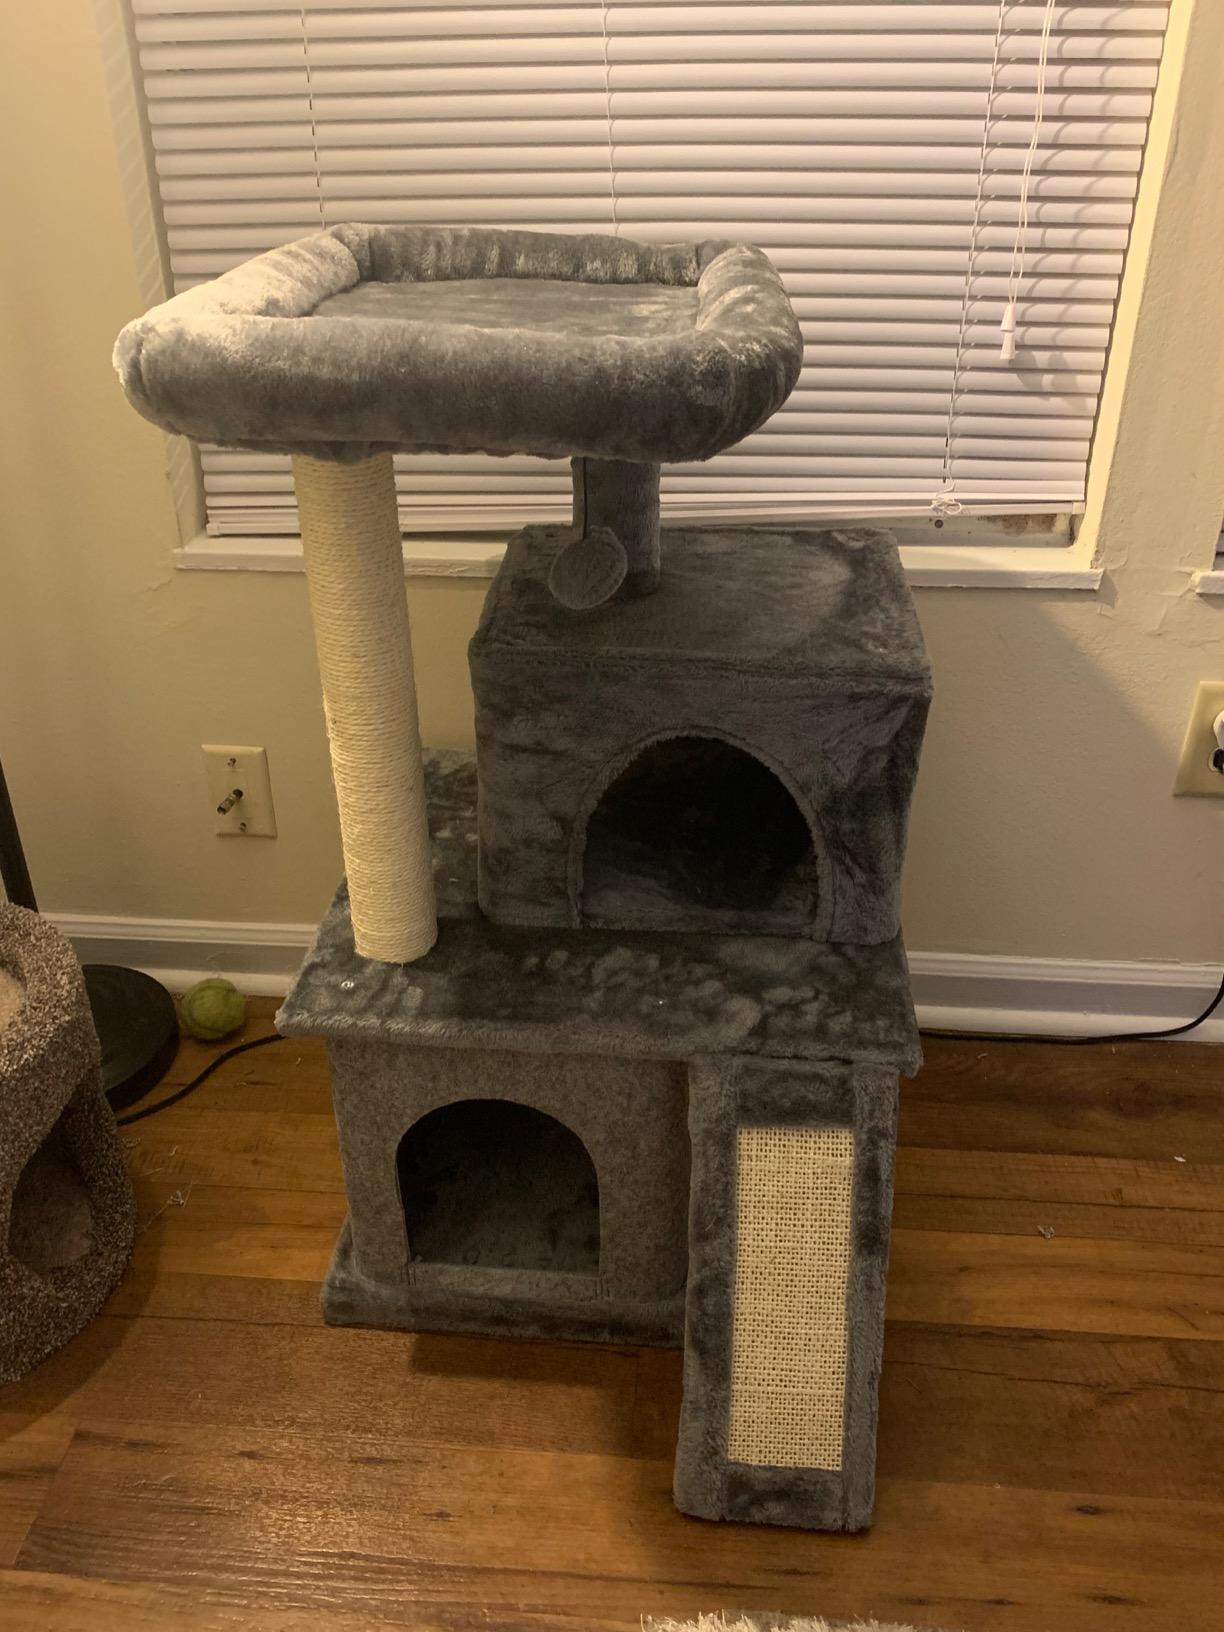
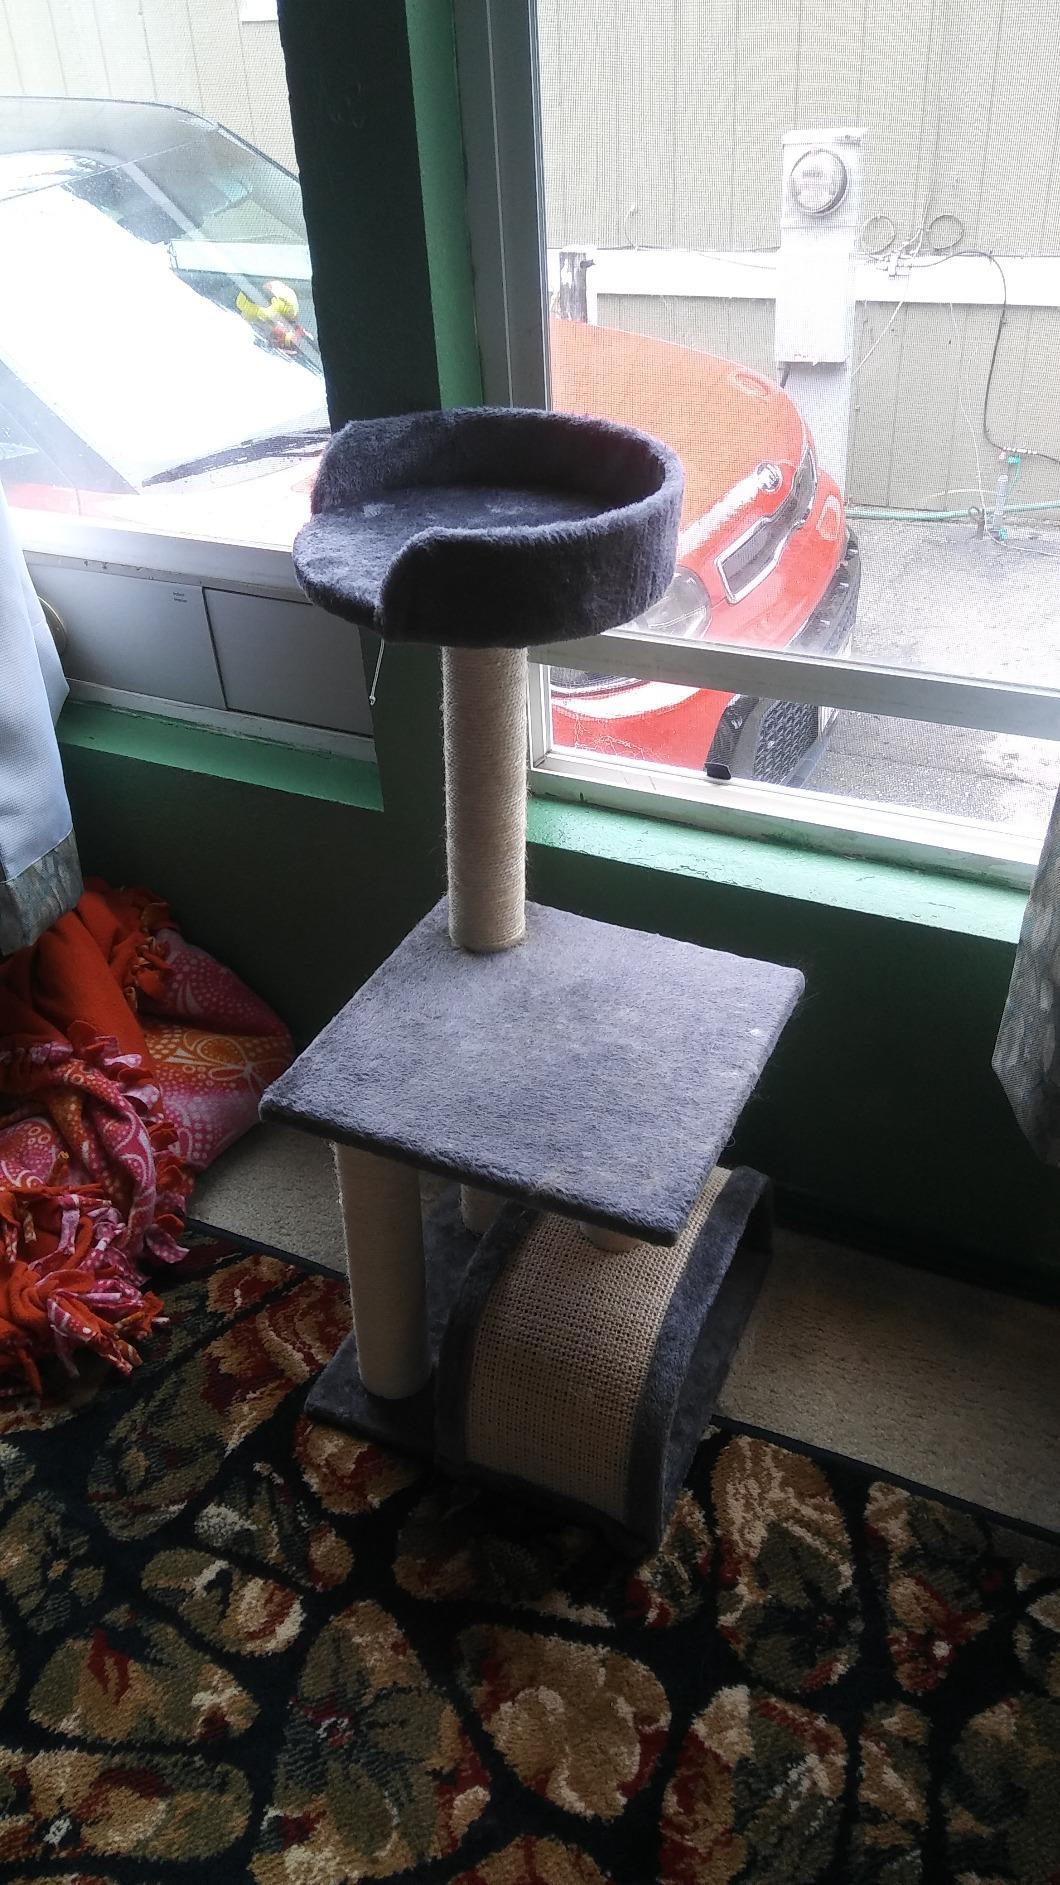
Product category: items_cat tree
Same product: no